1985–86 Argentine Primera División

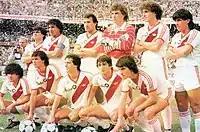
River Plate, champions

The 1985–86 Argentine Primera División was the 95th season of top-flight football in Argentina. The season began on July 6, 1985 and ended on April 20, 1986.